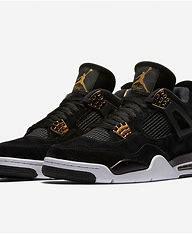
Brand: Jordan
Model: 4 Retro